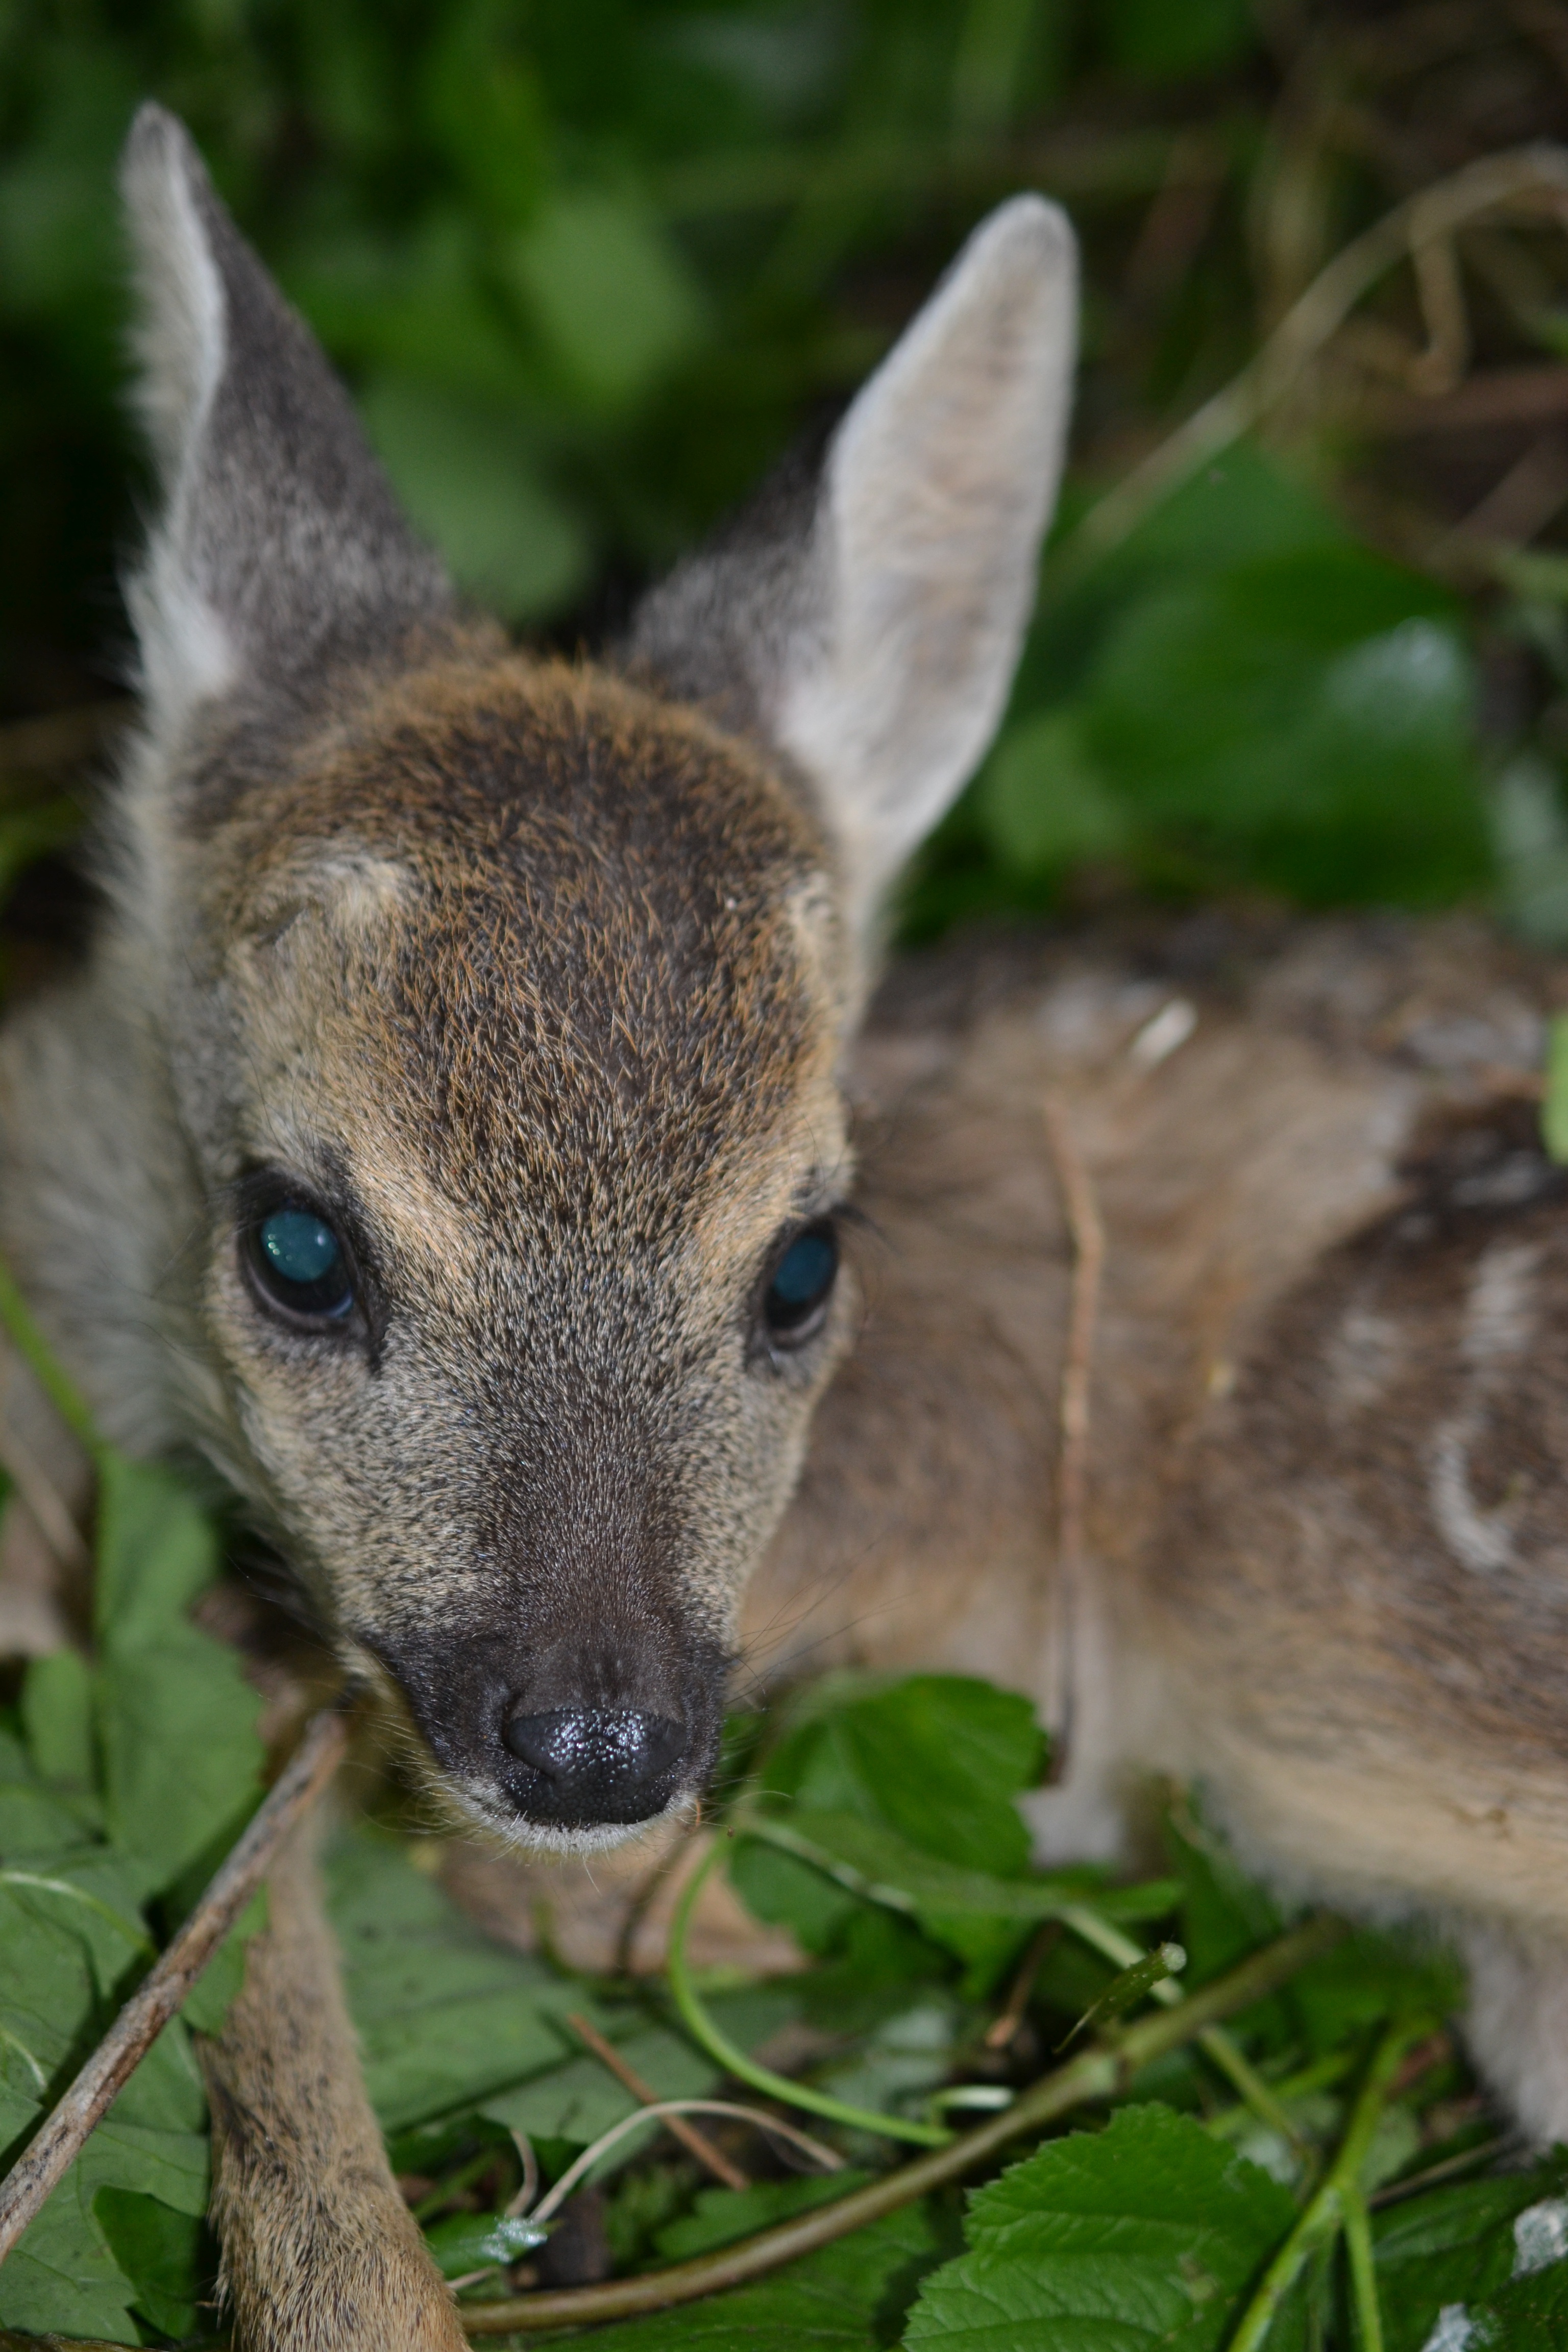
nature, forest, meadow, wildlife, young, mammal, fauna, wallaby, animals, vertebrate, marsupial, roe deer, bambi, white tailed deer, young deer, macropodidae